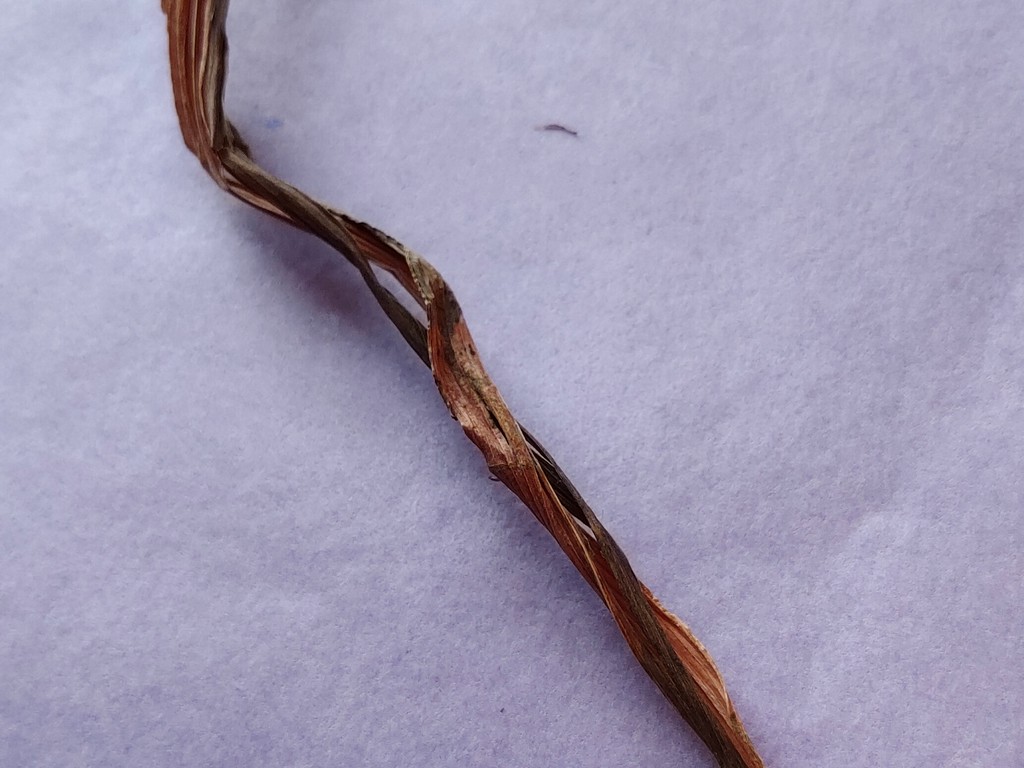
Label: Dried